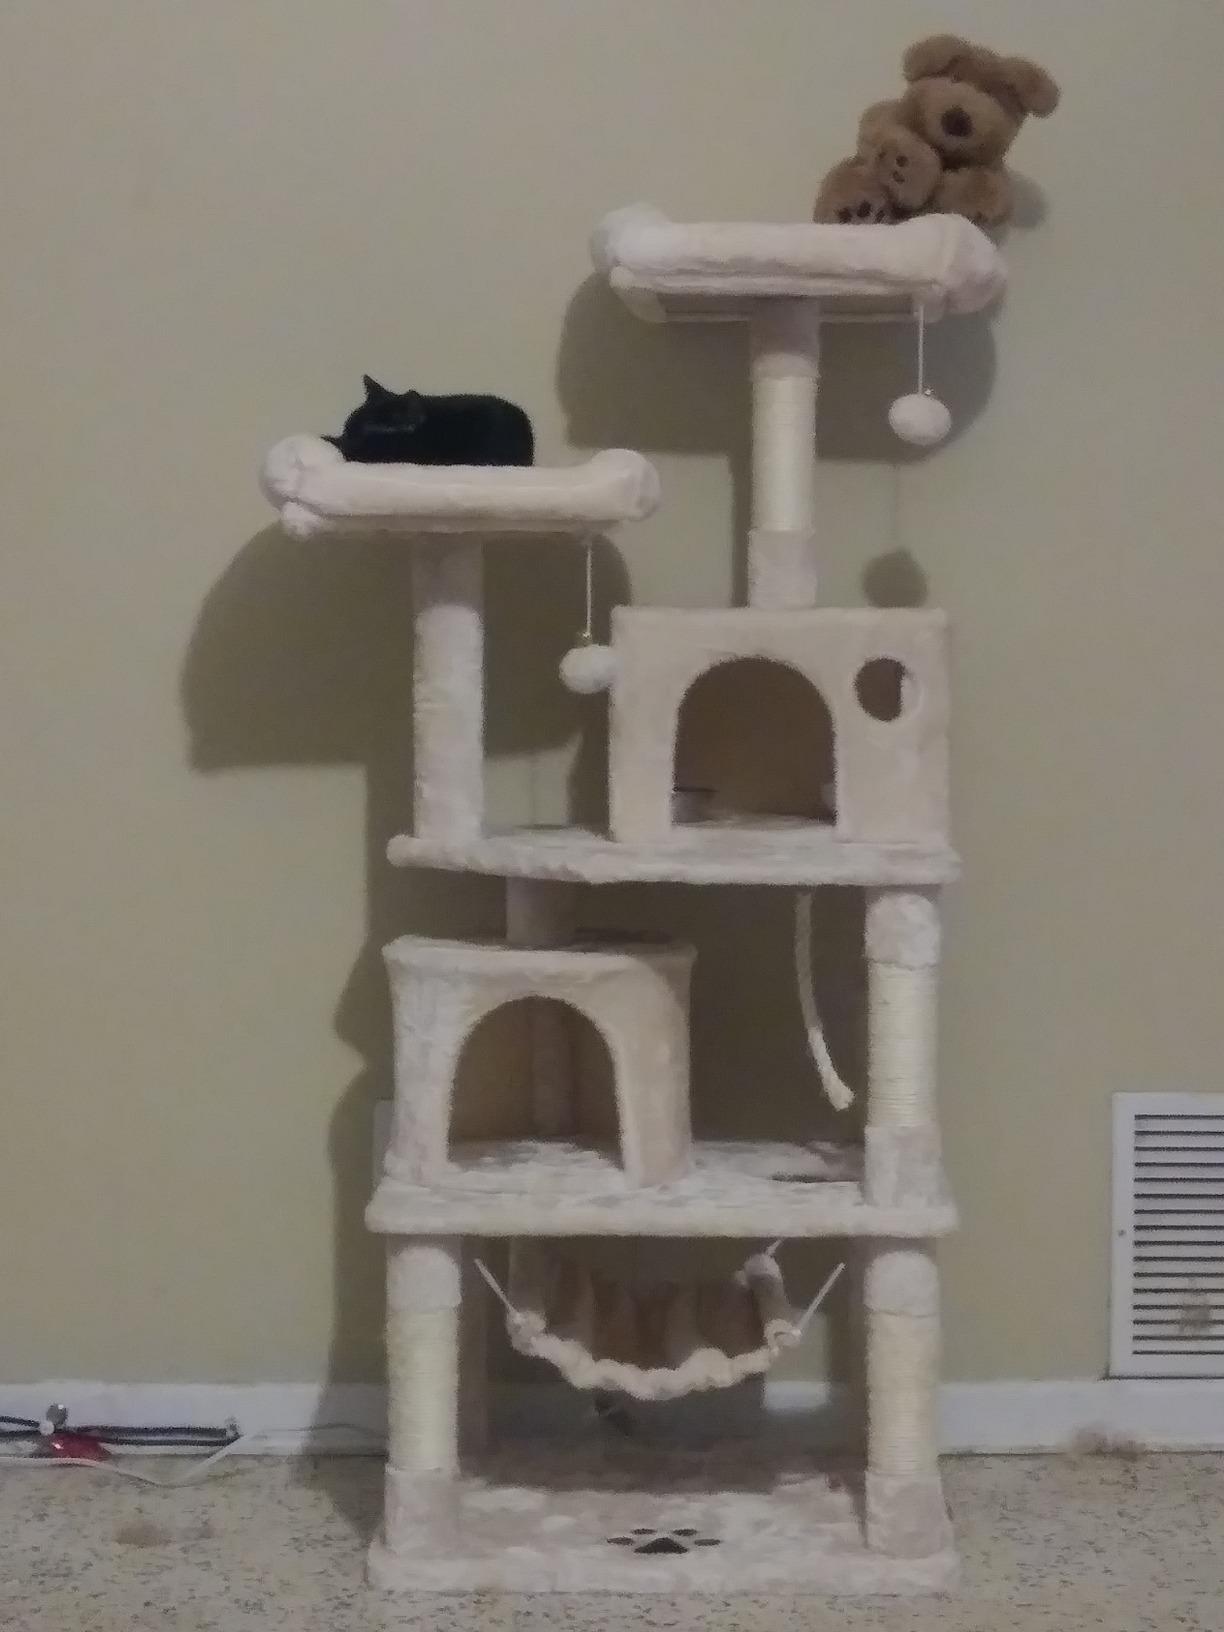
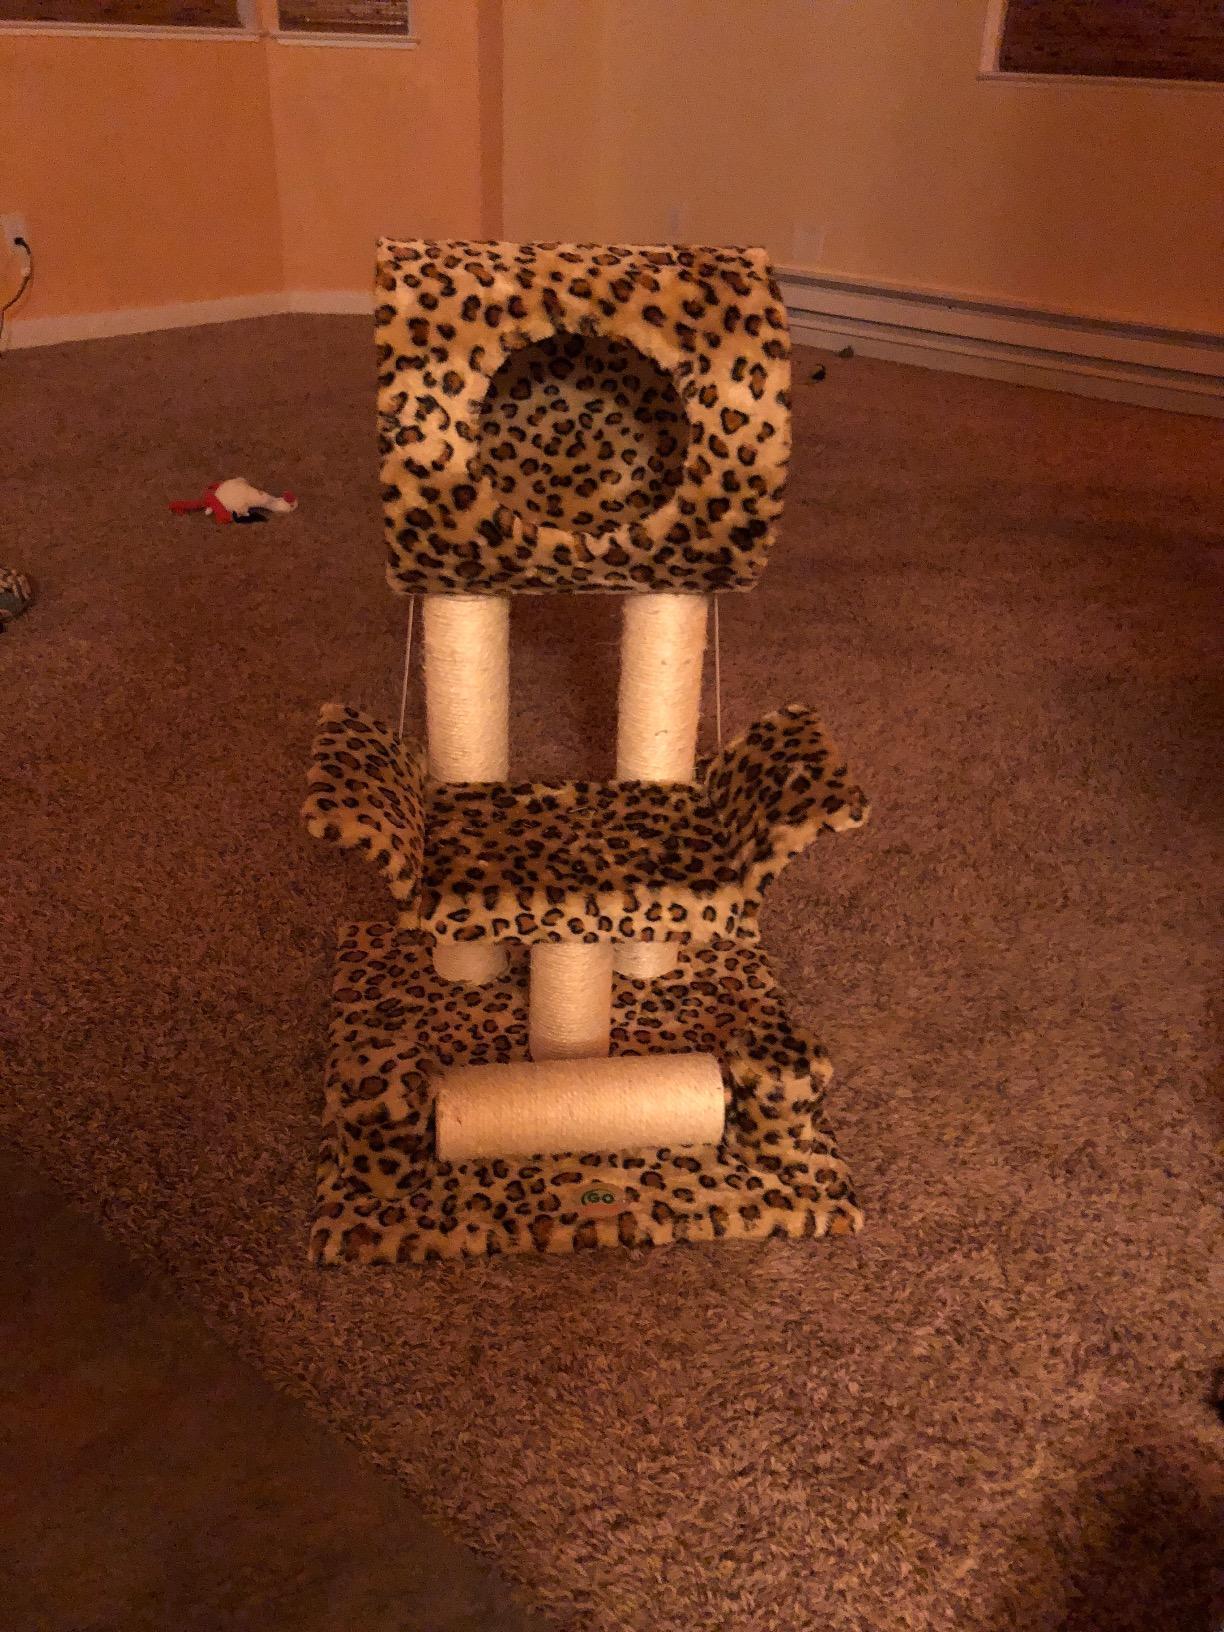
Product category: items_cat tree
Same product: no